Willys MB

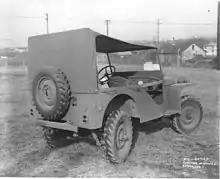
Conforming to specification, American Bantam delivered the last eight 1940 Mk. II prototypes with four-wheel steering.

By the end of June 1940, with American Bantam's consultation, the Quartermaster Corps issued their initial specifications. They specified a part-time four-wheel-drive vehicle, with a two-speed transfer case, three bucket seats, a fold-down windshield, and blackout and driving lights, of just , with a payload up to , on a wheelbase no longer than (the wheelbase of American Bantam's pickup truck), a maximum (collapsible) height of (three inches above the Howie-Wiley machine-gun carrier), and an engine and drivetrain, capable of smoothly pulling at speeds ranging from . Its body design was to be rectangular in shape, including a sketch drawing, handed to the Ordnance Technical Committee.